Walter Bache

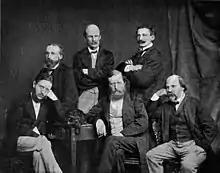
The Working Men's Society

The concerts were a considerable financial outlay for Bache, who did not have a regular salary until 1881 and had to sustain himself through teaching. By 1873, he wrote, he had to "decide whether I shall sacrifice myself entirely to the production of Liszt's orchestral and choral works (which after all can never be immortal as Bach, Beethoven and Wagner: here I feel that Bülow is right). Or shall I make my own improvement the object of my life, and not spend a third of my income in one evening." Bülow became concerned enough about the situation to waive his fee after one concert he conducted, and to contribute £50 out of his own pocket. Liszt was also concerned, writing, "For years [Bache] has sacrificed money for the performance of my works in London. Several times I advised him against it, but he answered imperturbably, 'That is my business.'" Whenever Bache was asked about finances for the concerts, he would tell whoever was asking that the cost was "a just recompense" and add that even if Liszt had charged him for his lessons at the same rate as the average village piano teacher, he would still be deeply in his debt.